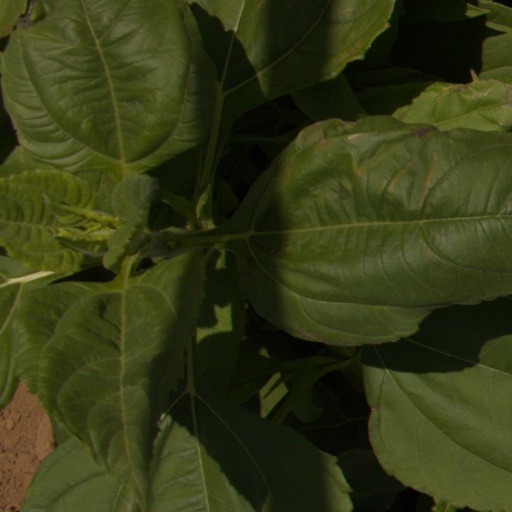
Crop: Jerusalem artichoke